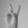
ASL letter: V